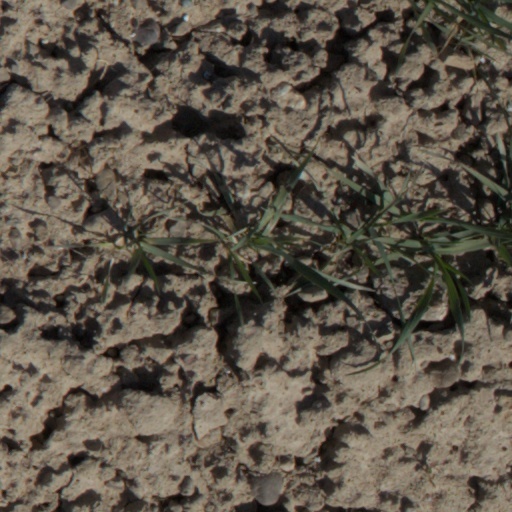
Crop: wheat